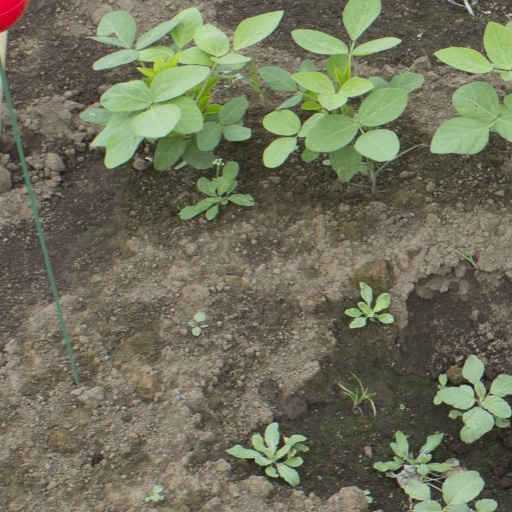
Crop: soybean